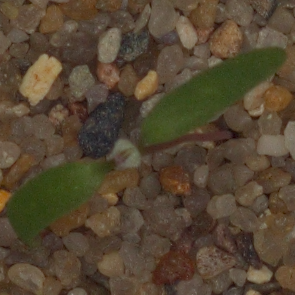
Label: fat_hen